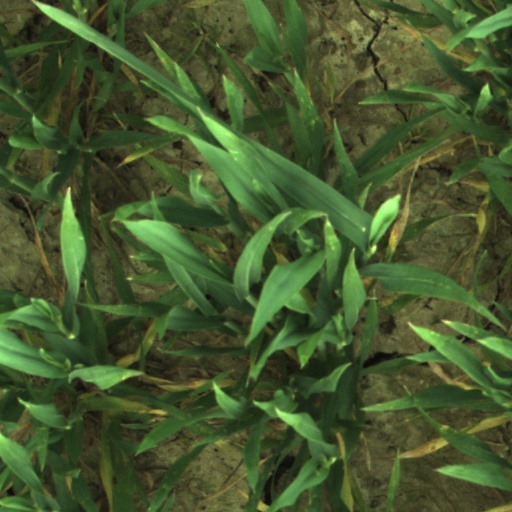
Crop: wheat